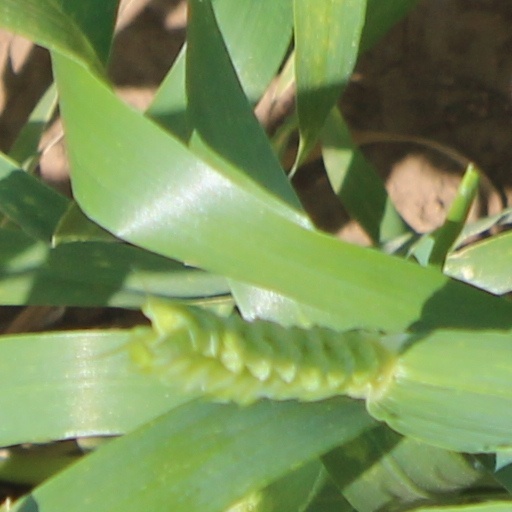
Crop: wheat